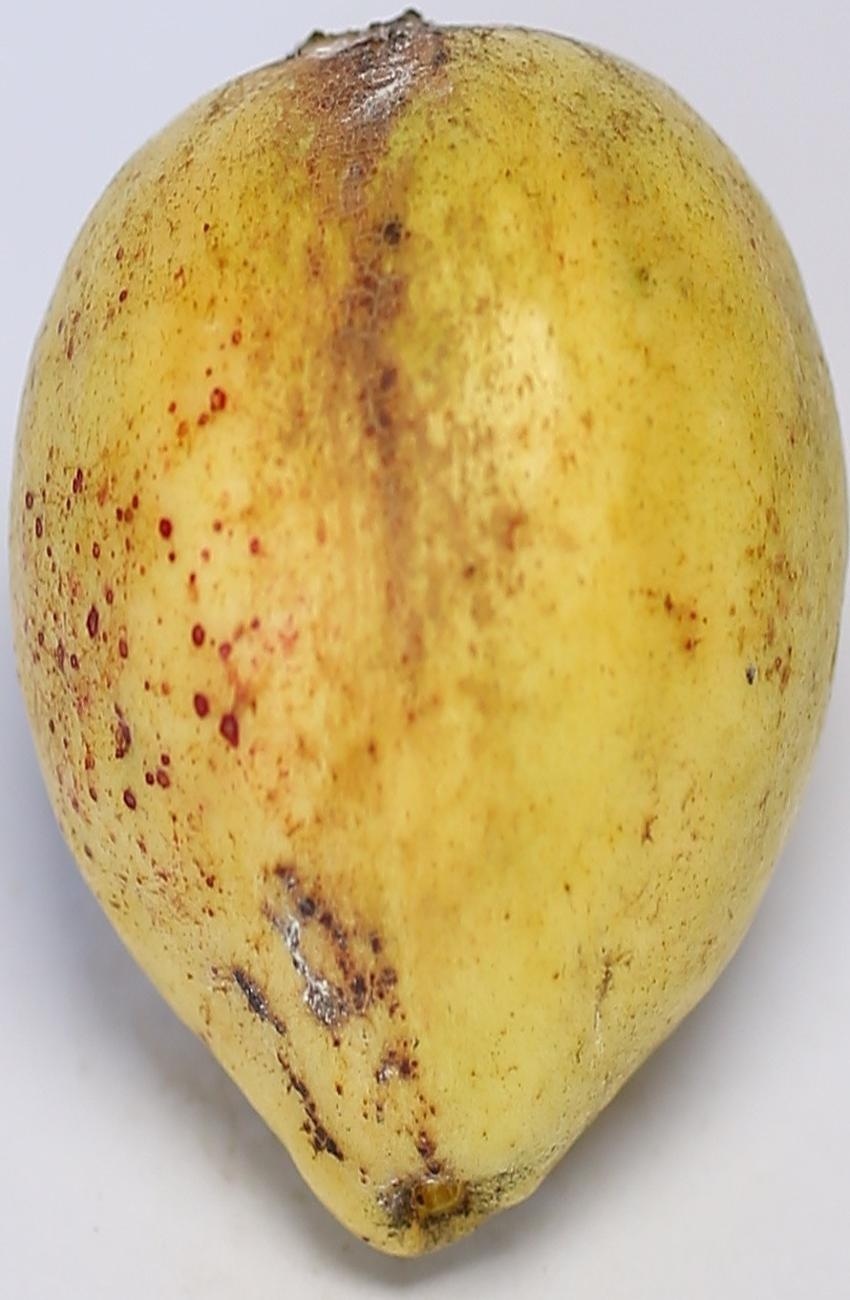
Maturity: ripe
Variety: riyali